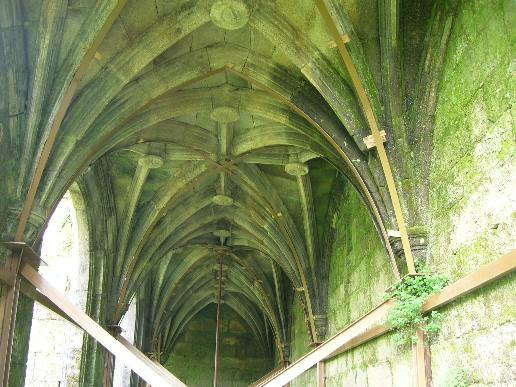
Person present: No